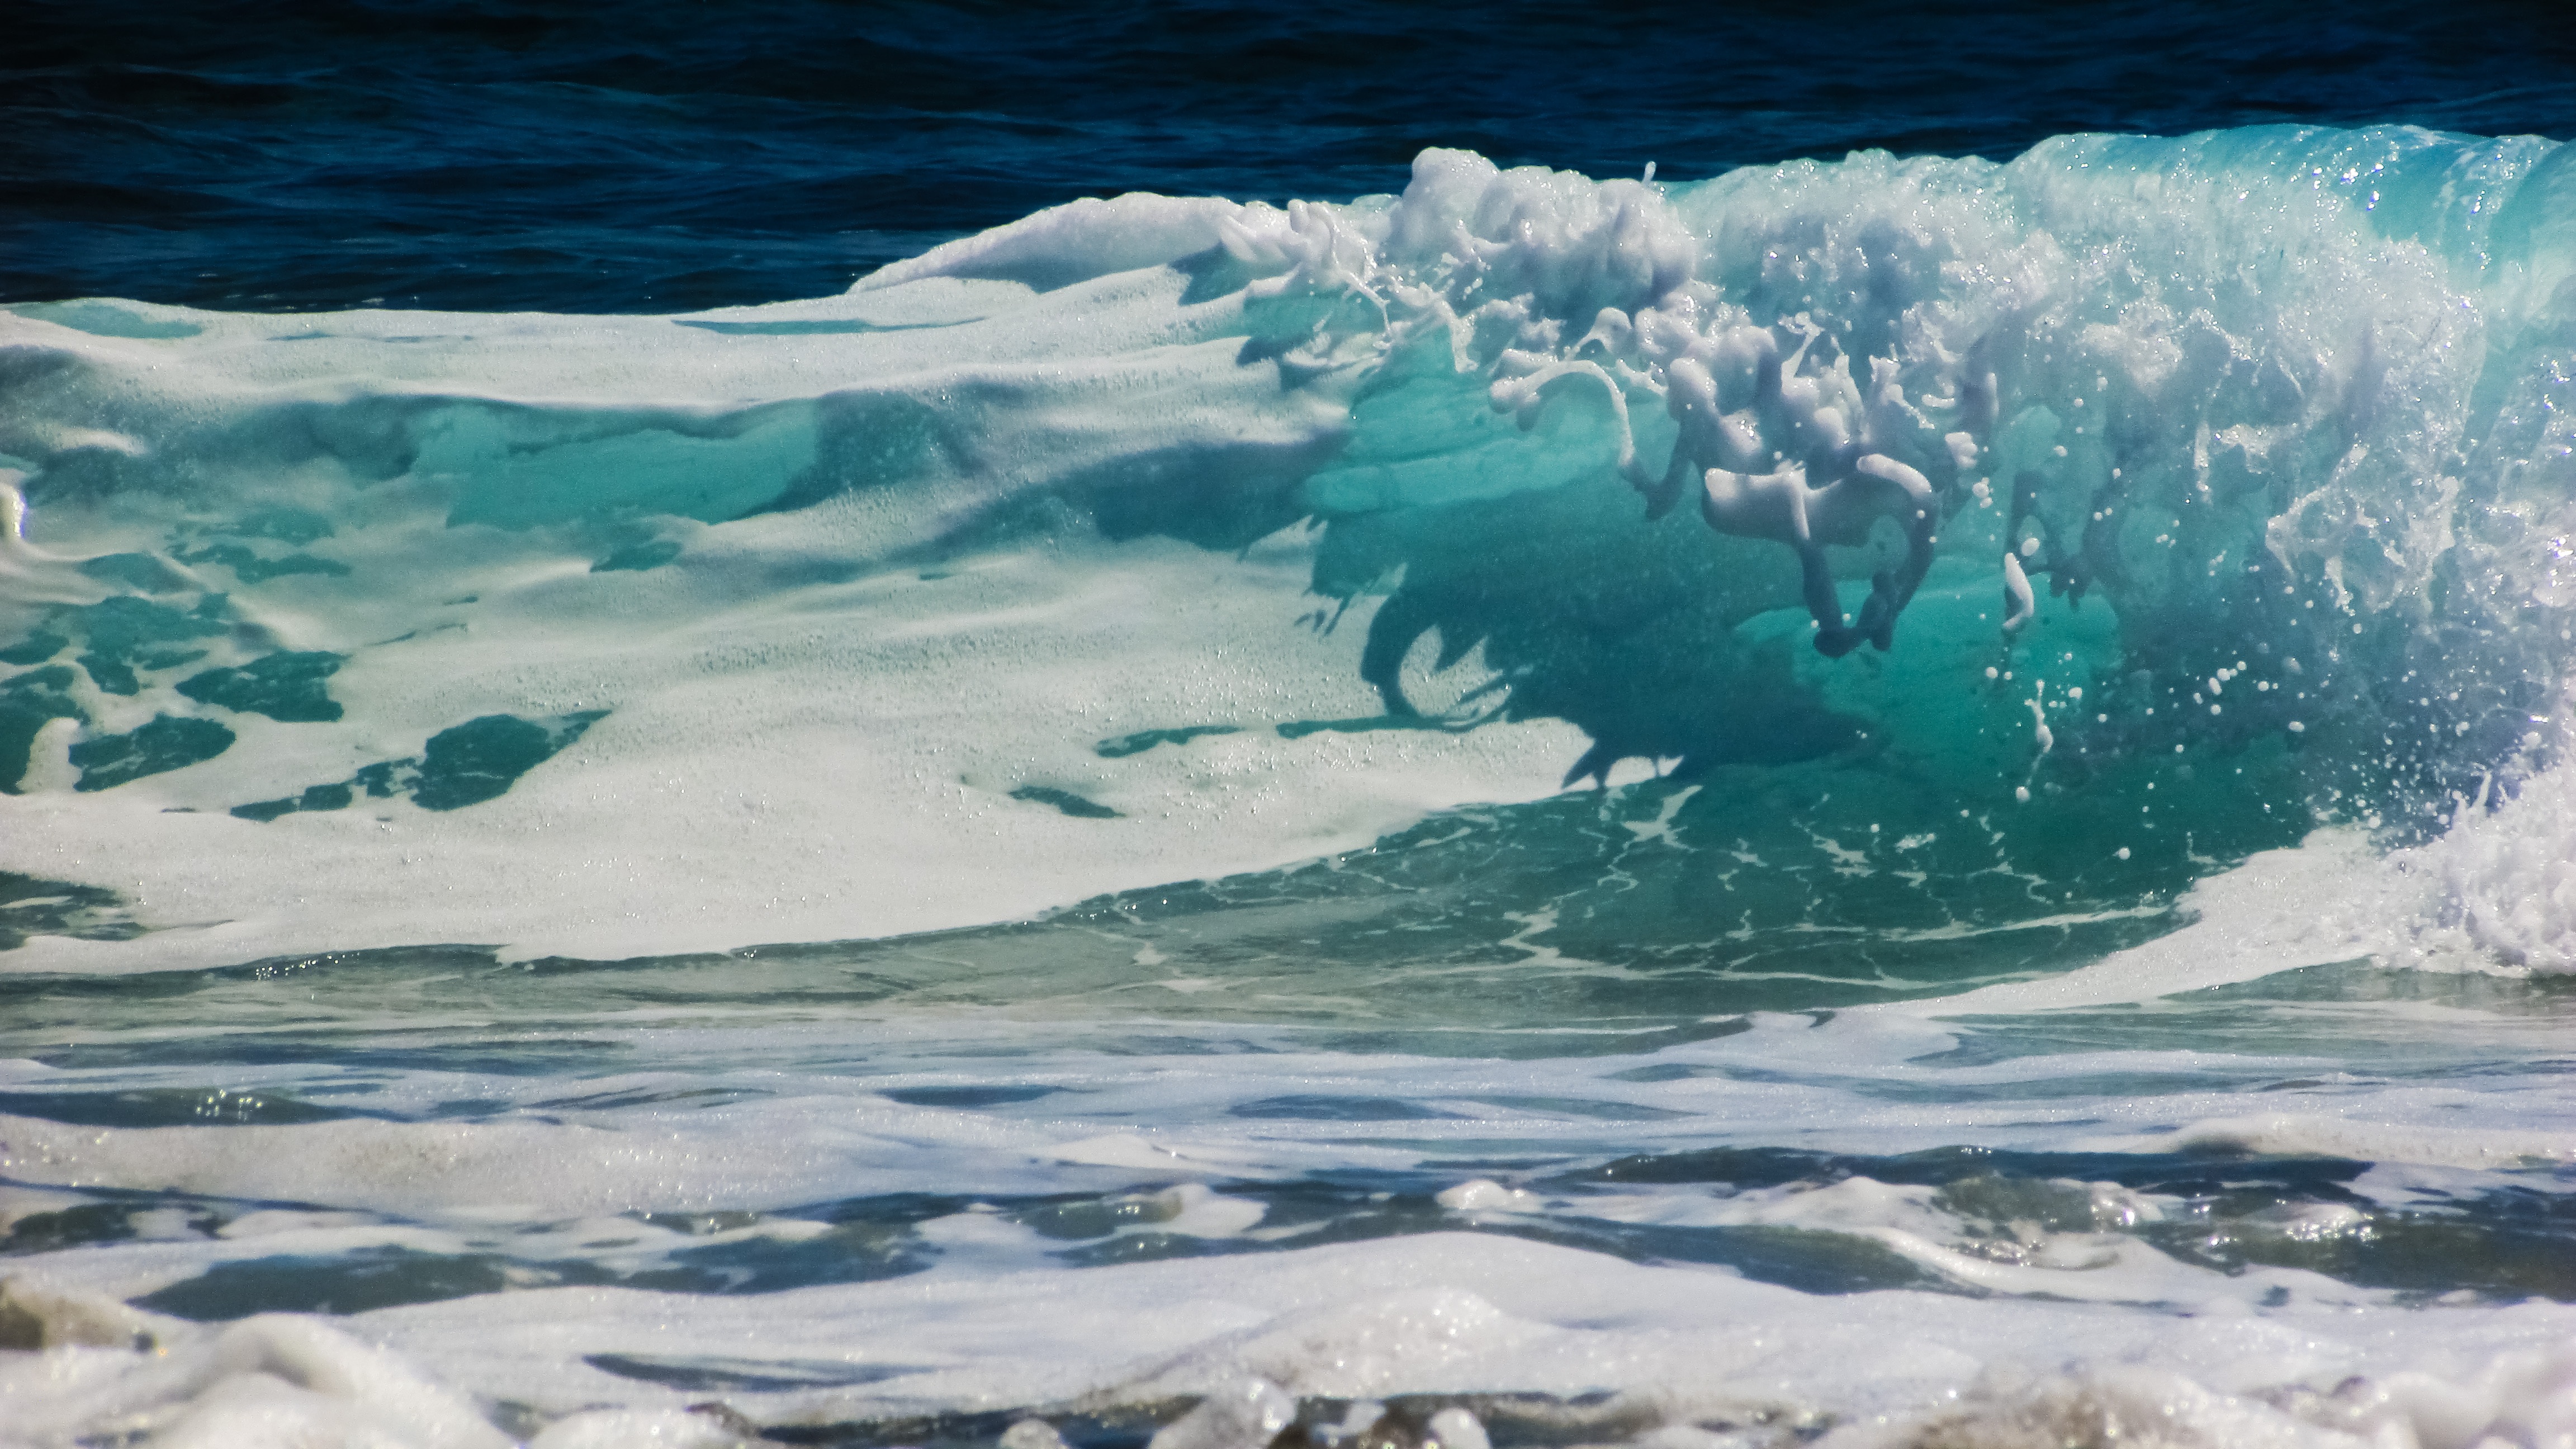
sea, coast, water, ocean, liquid, wave, foam, ice, splash, spray, arctic, extreme sport, iceberg, energy, bubbles, arctic ocean, glacial landform, wind wave, ice cap, sea ice, polar ice cap